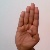
The image shows a hand gesture representing the letter 'B' in Indian Sign Language.